Philomath, Oregon

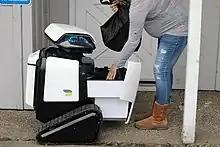
Daxbot executing a delivery in Philomath

In 2020, Philomath residents were among the first in the world to receive their food deliveries from a robot; Daxbot, which is built by a Philomath-based business. Daxbot is a 36-in, semi-autonomous delivery robot that can keep food hot or cold, and makes free deliveries for businesses and individuals in Philomath. The Philomath City Council gave Nova Dynamics permission to allow Dax to make deliveries and travel in town. Dax is considered a pedestrian, not a vehicle, and shares roads and sidewalks with other pedestrians, cyclists, and motorists.